Stavenhagen (Amt)

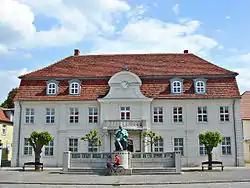
Stavenhagen Rathaus Marktplatz Reuter Literaturmuseum former town hall

Stavenhagen is an "Amt" in the Mecklenburgische Seenplatte district, in Mecklenburg-Vorpommern, Germany. The seat of the "Amt" is in Stavenhagen.